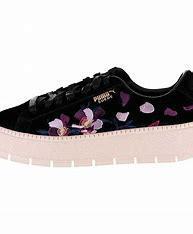
Brand: Puma
Model: Suede Platform